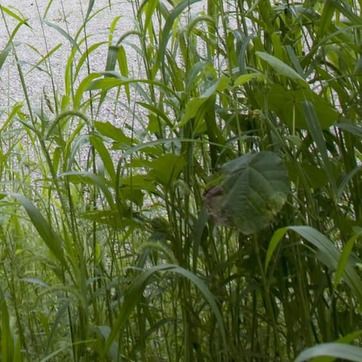
Material: foliage